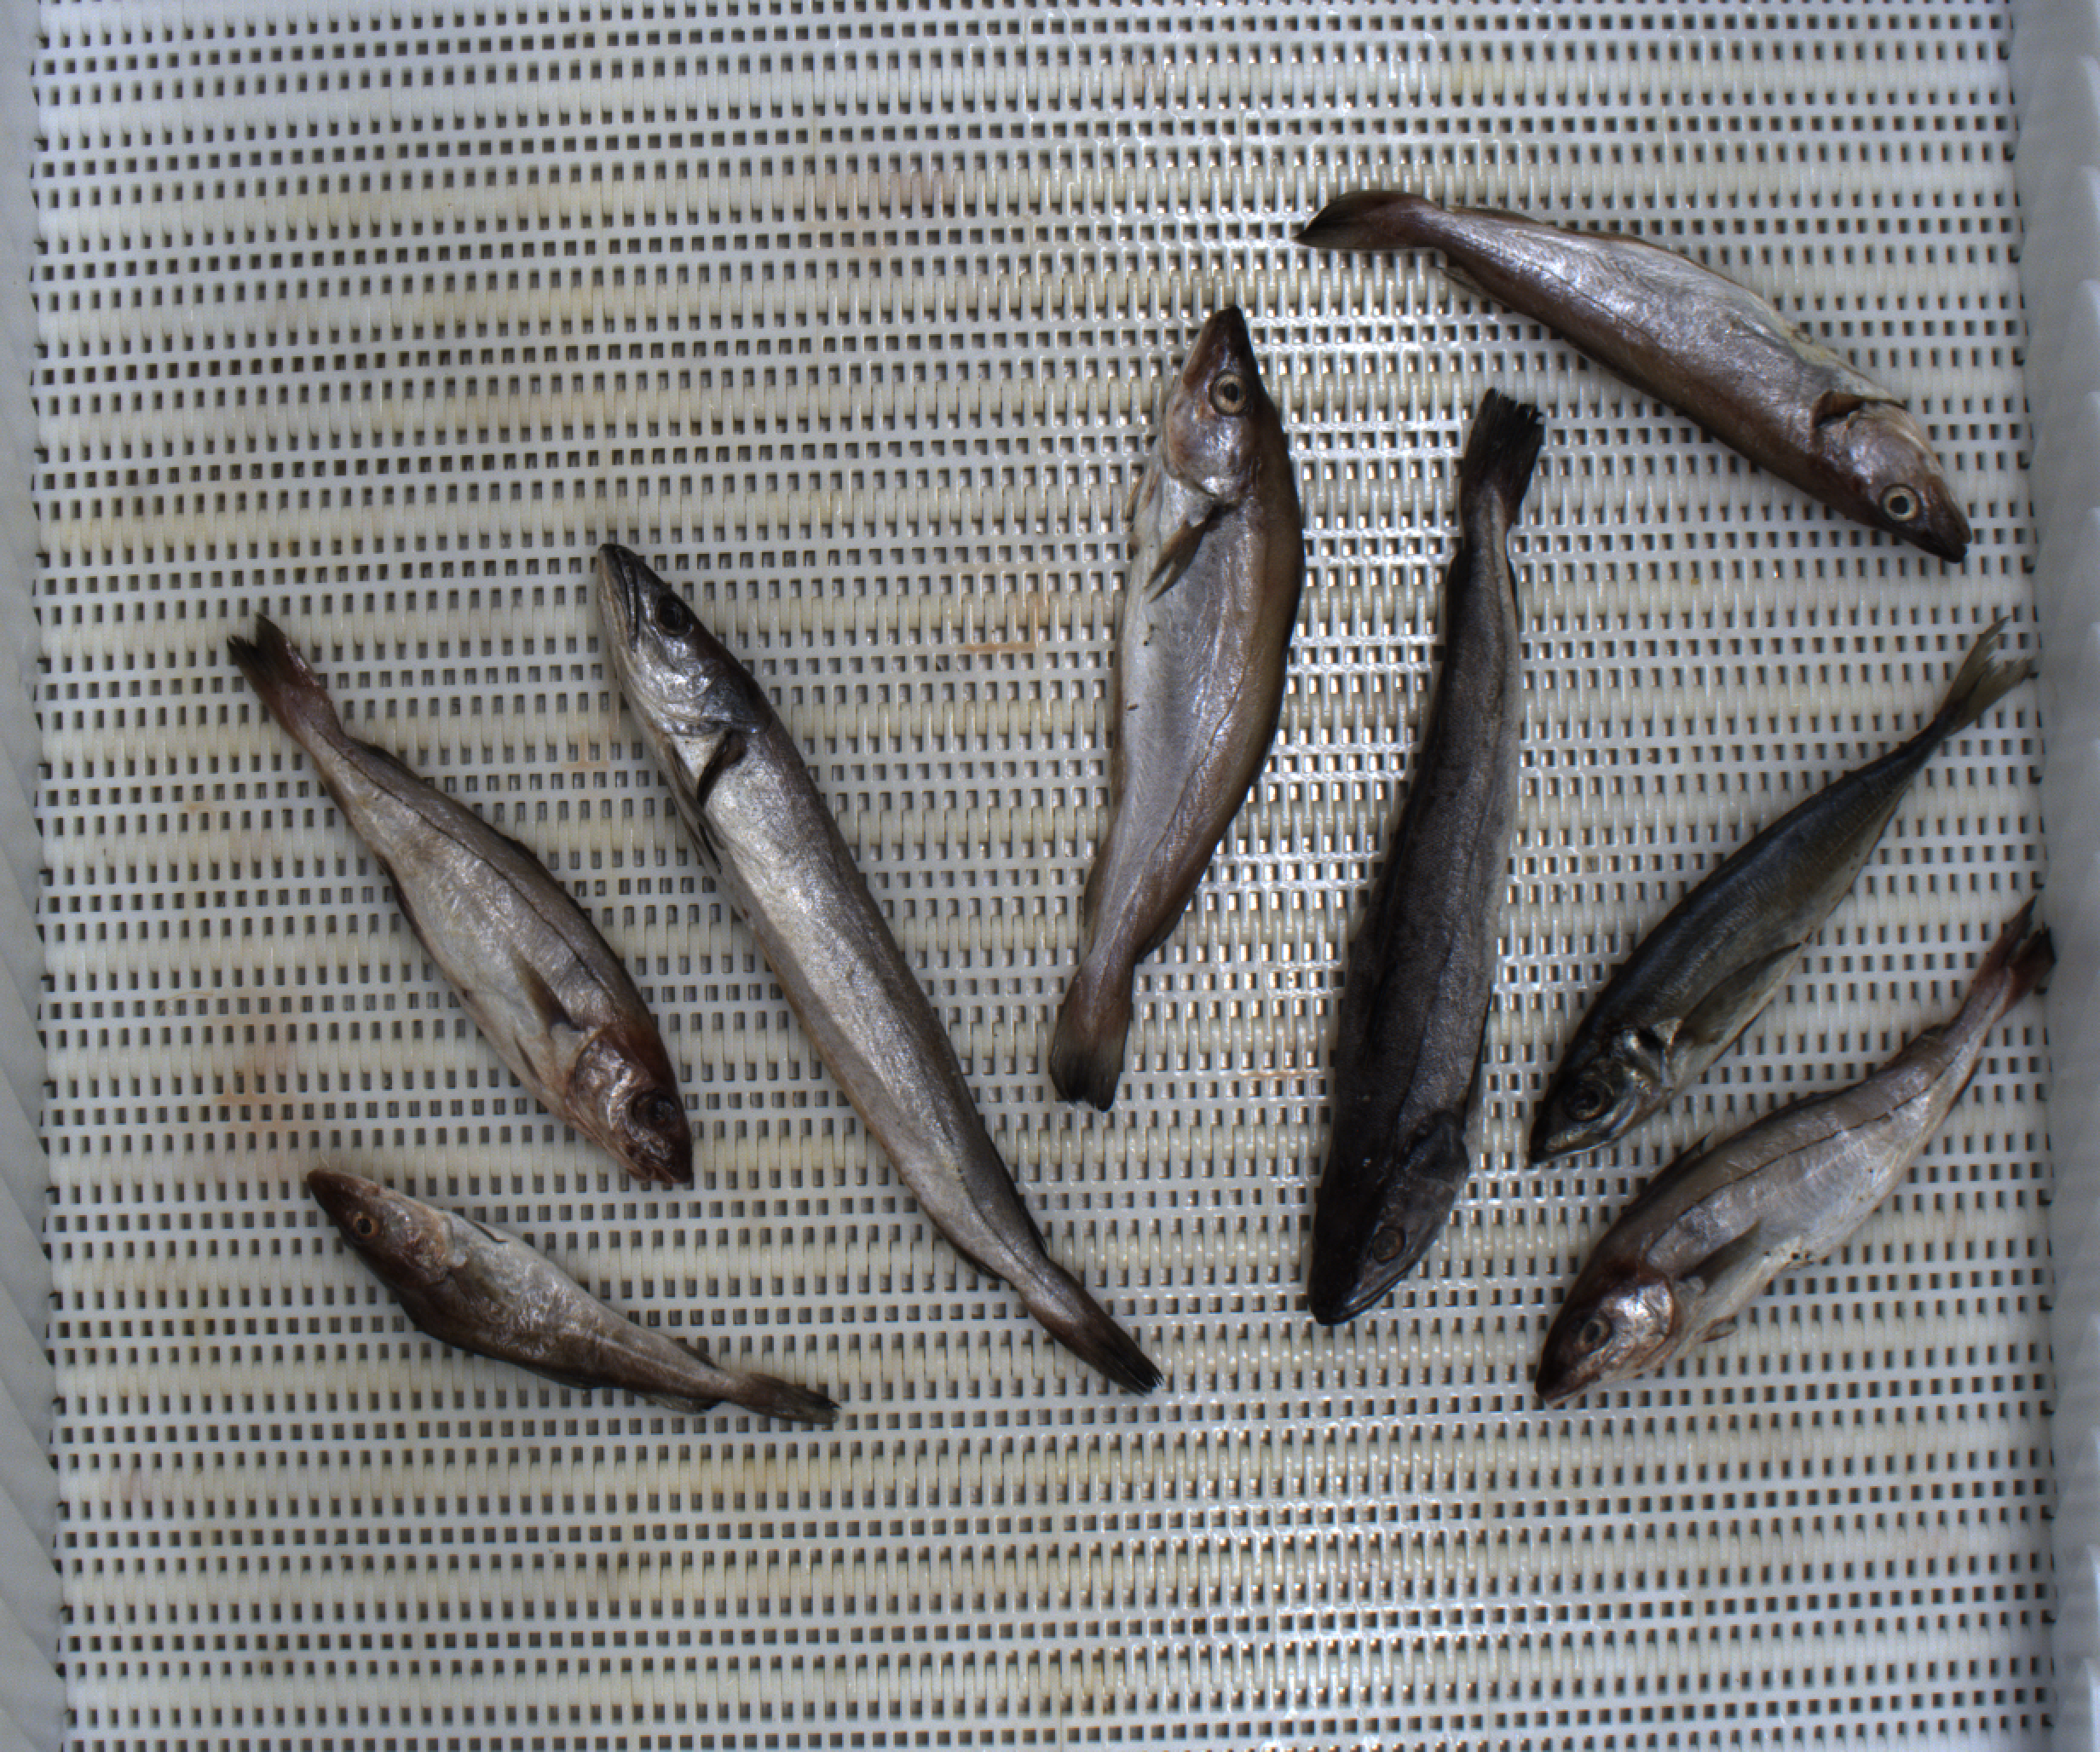
Total fish: 8
Cod: 1
Haddock: 2
Whiting: 2
Hake: 2
Horse mackerel: 1
Saithe: 0
Other: 0